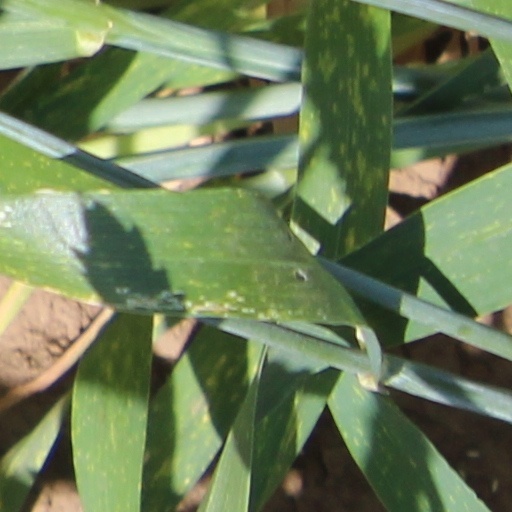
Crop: wheat